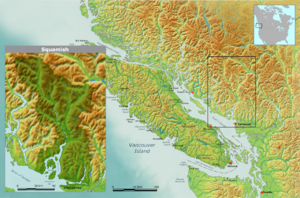
Les Squamish sont un peuple amérindien du sud-ouest de la Colombie-Britannique dont la langue d'origine, le « squamish », fait partie des langues salish de la côte, qui constituent une branche des langues salish.